Claude de Razilly

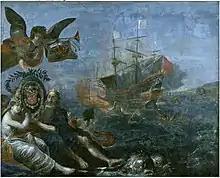
Successful resupply of Ile de Ré by Claude de Razilly in 1627, painted by Claude Vignon (1642). He is depicted in the guise of Neptune, with his wife Perrine Gaultier, in the bottom left corner.

Claude de Razilly, also Claude de Launay-Razilly (1593-1654). was a French Navy officer. He was the brother of François de Razilly and Isaac de Razilly.